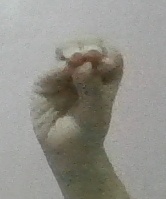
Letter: ha